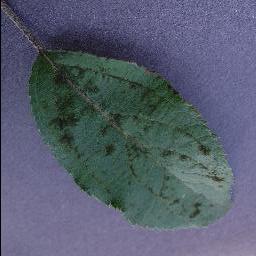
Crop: apple
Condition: scab